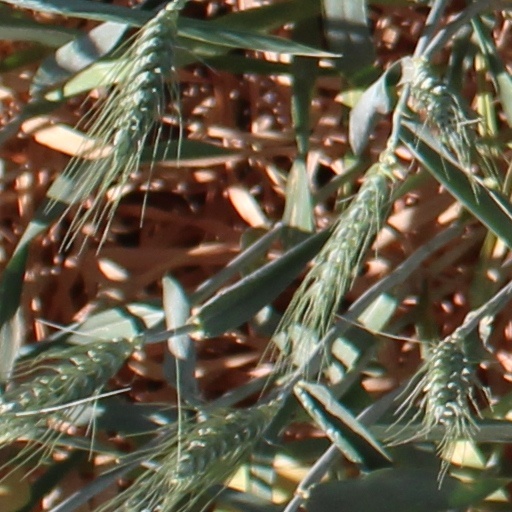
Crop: wheat